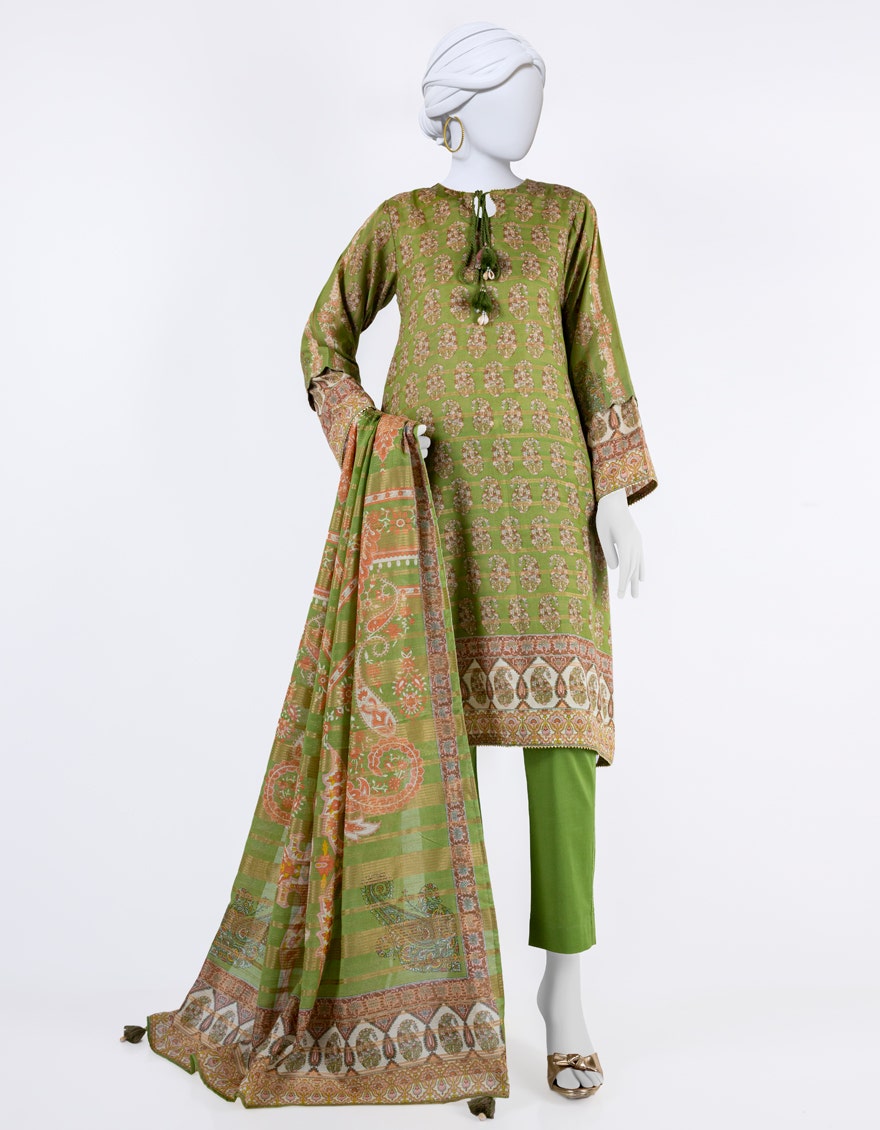
green multi embroidered cotton suit